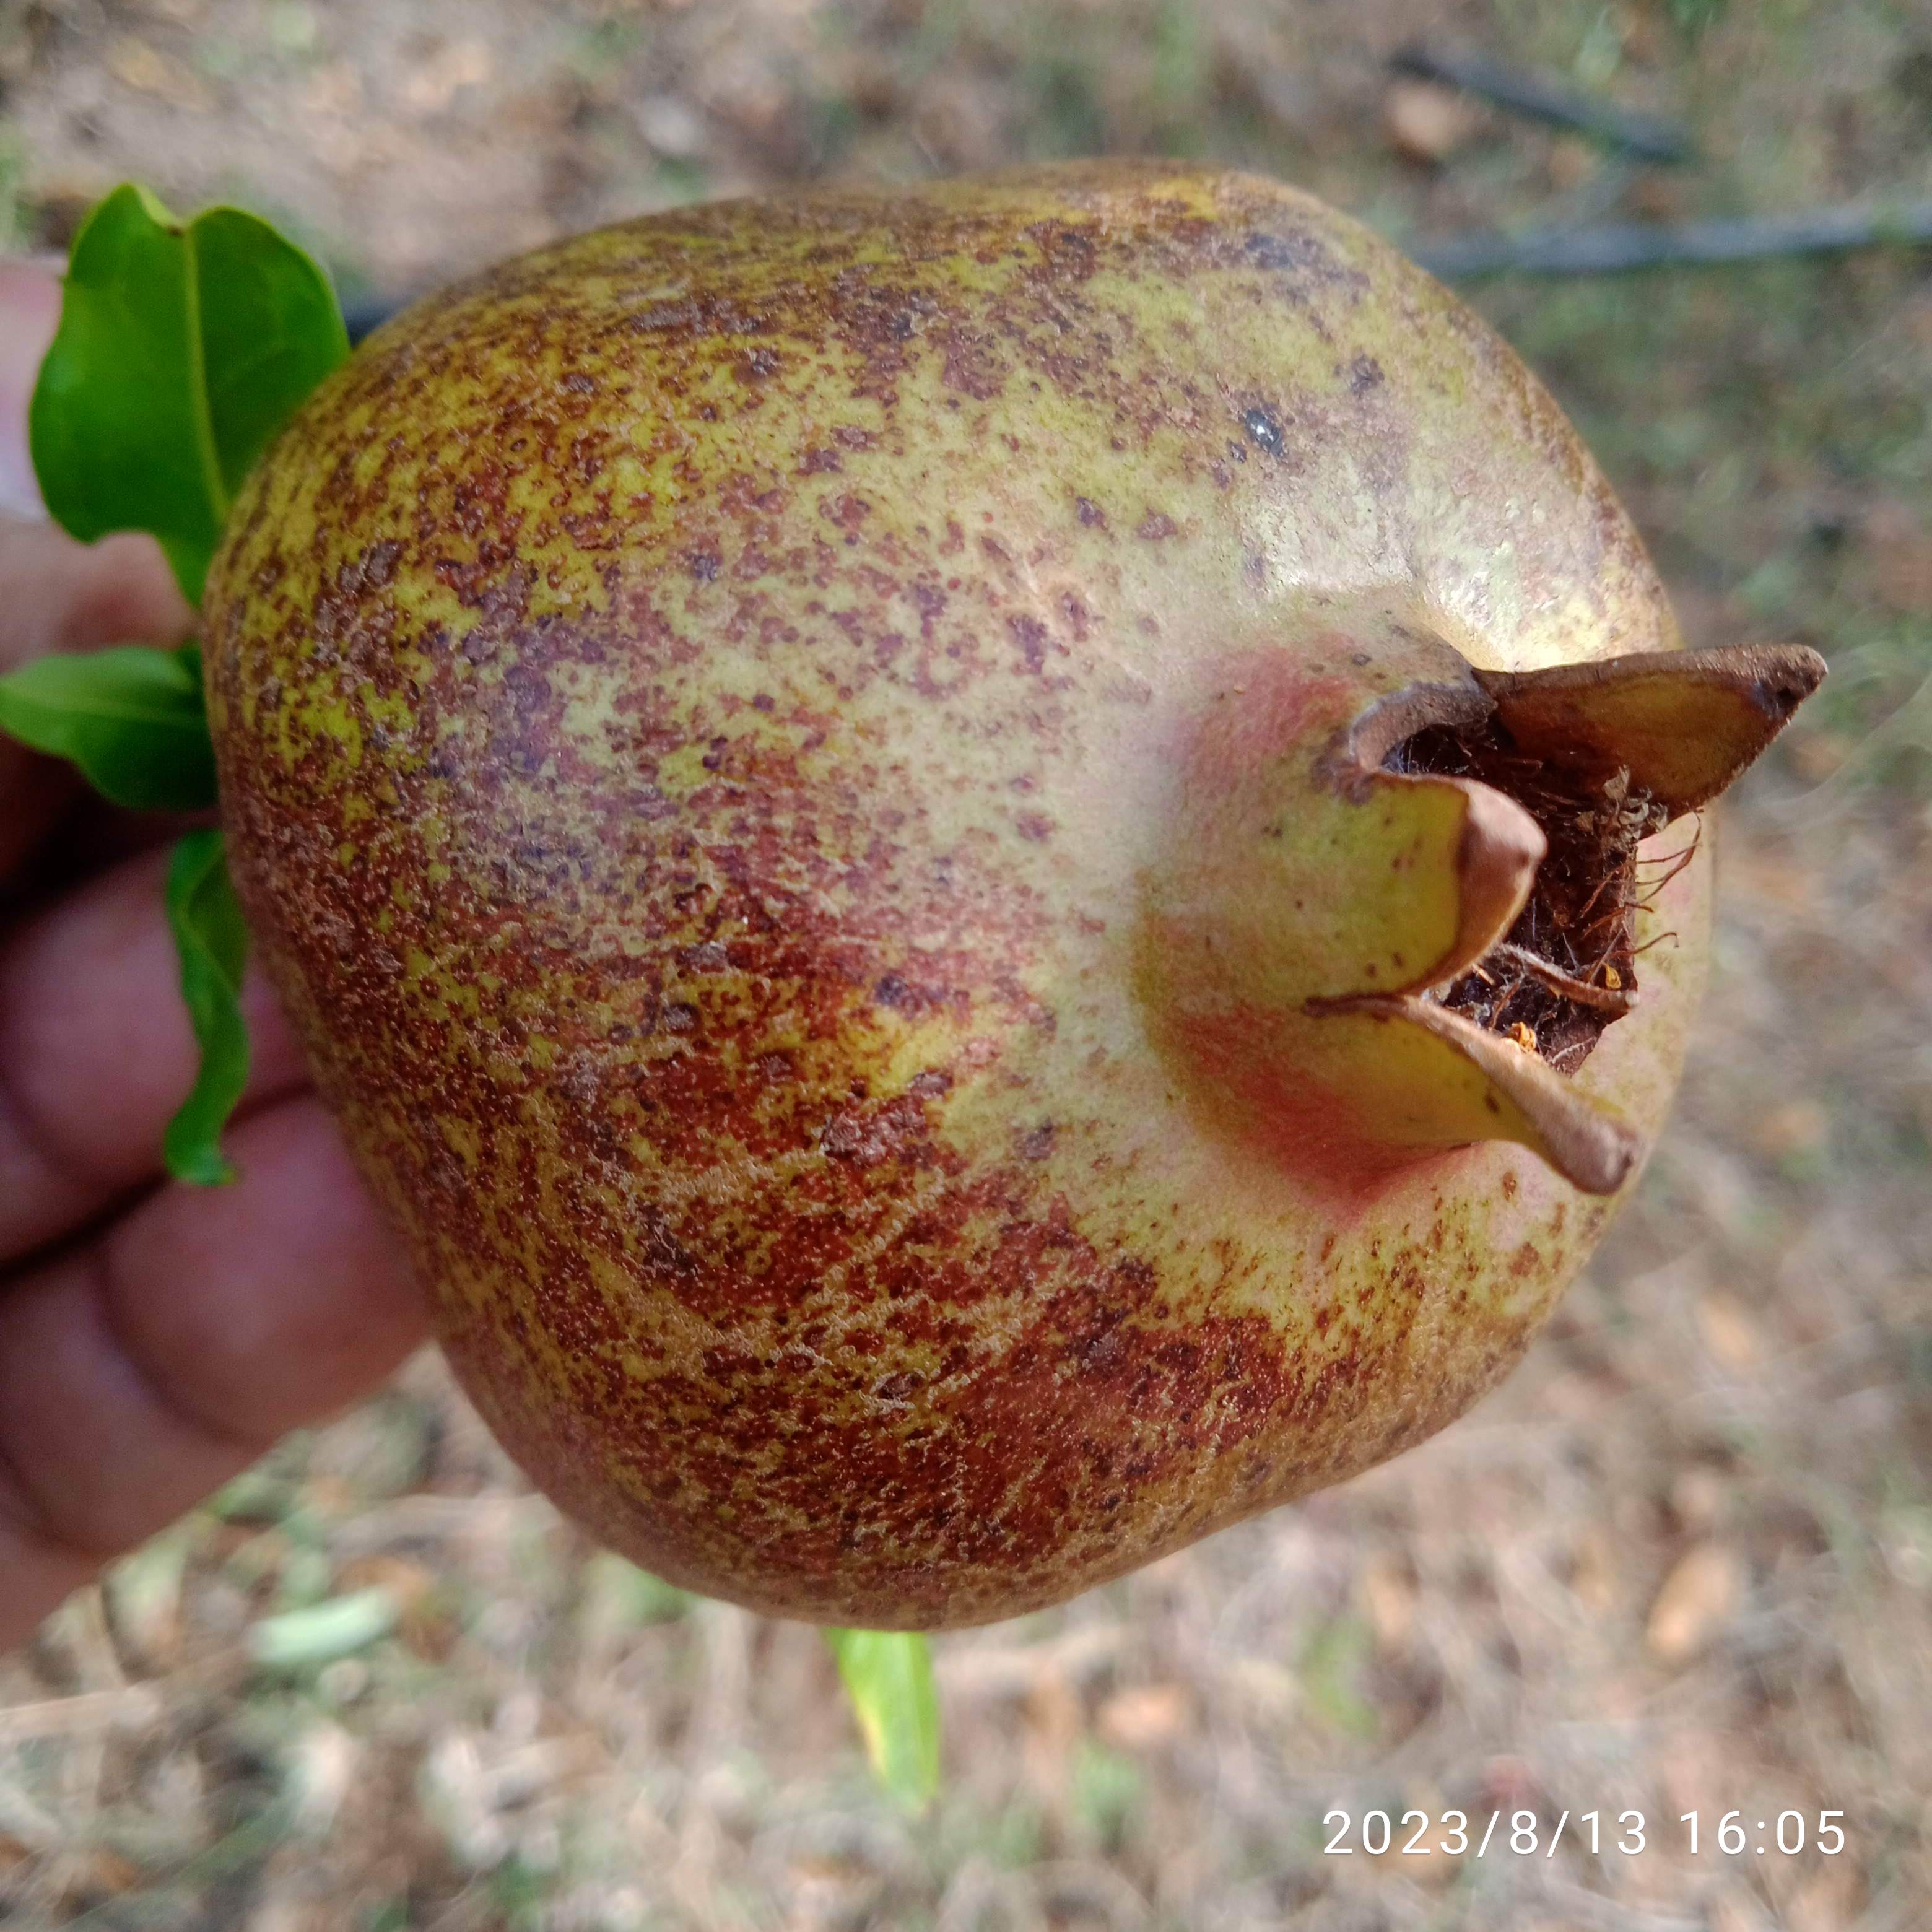
Label: Cercospora